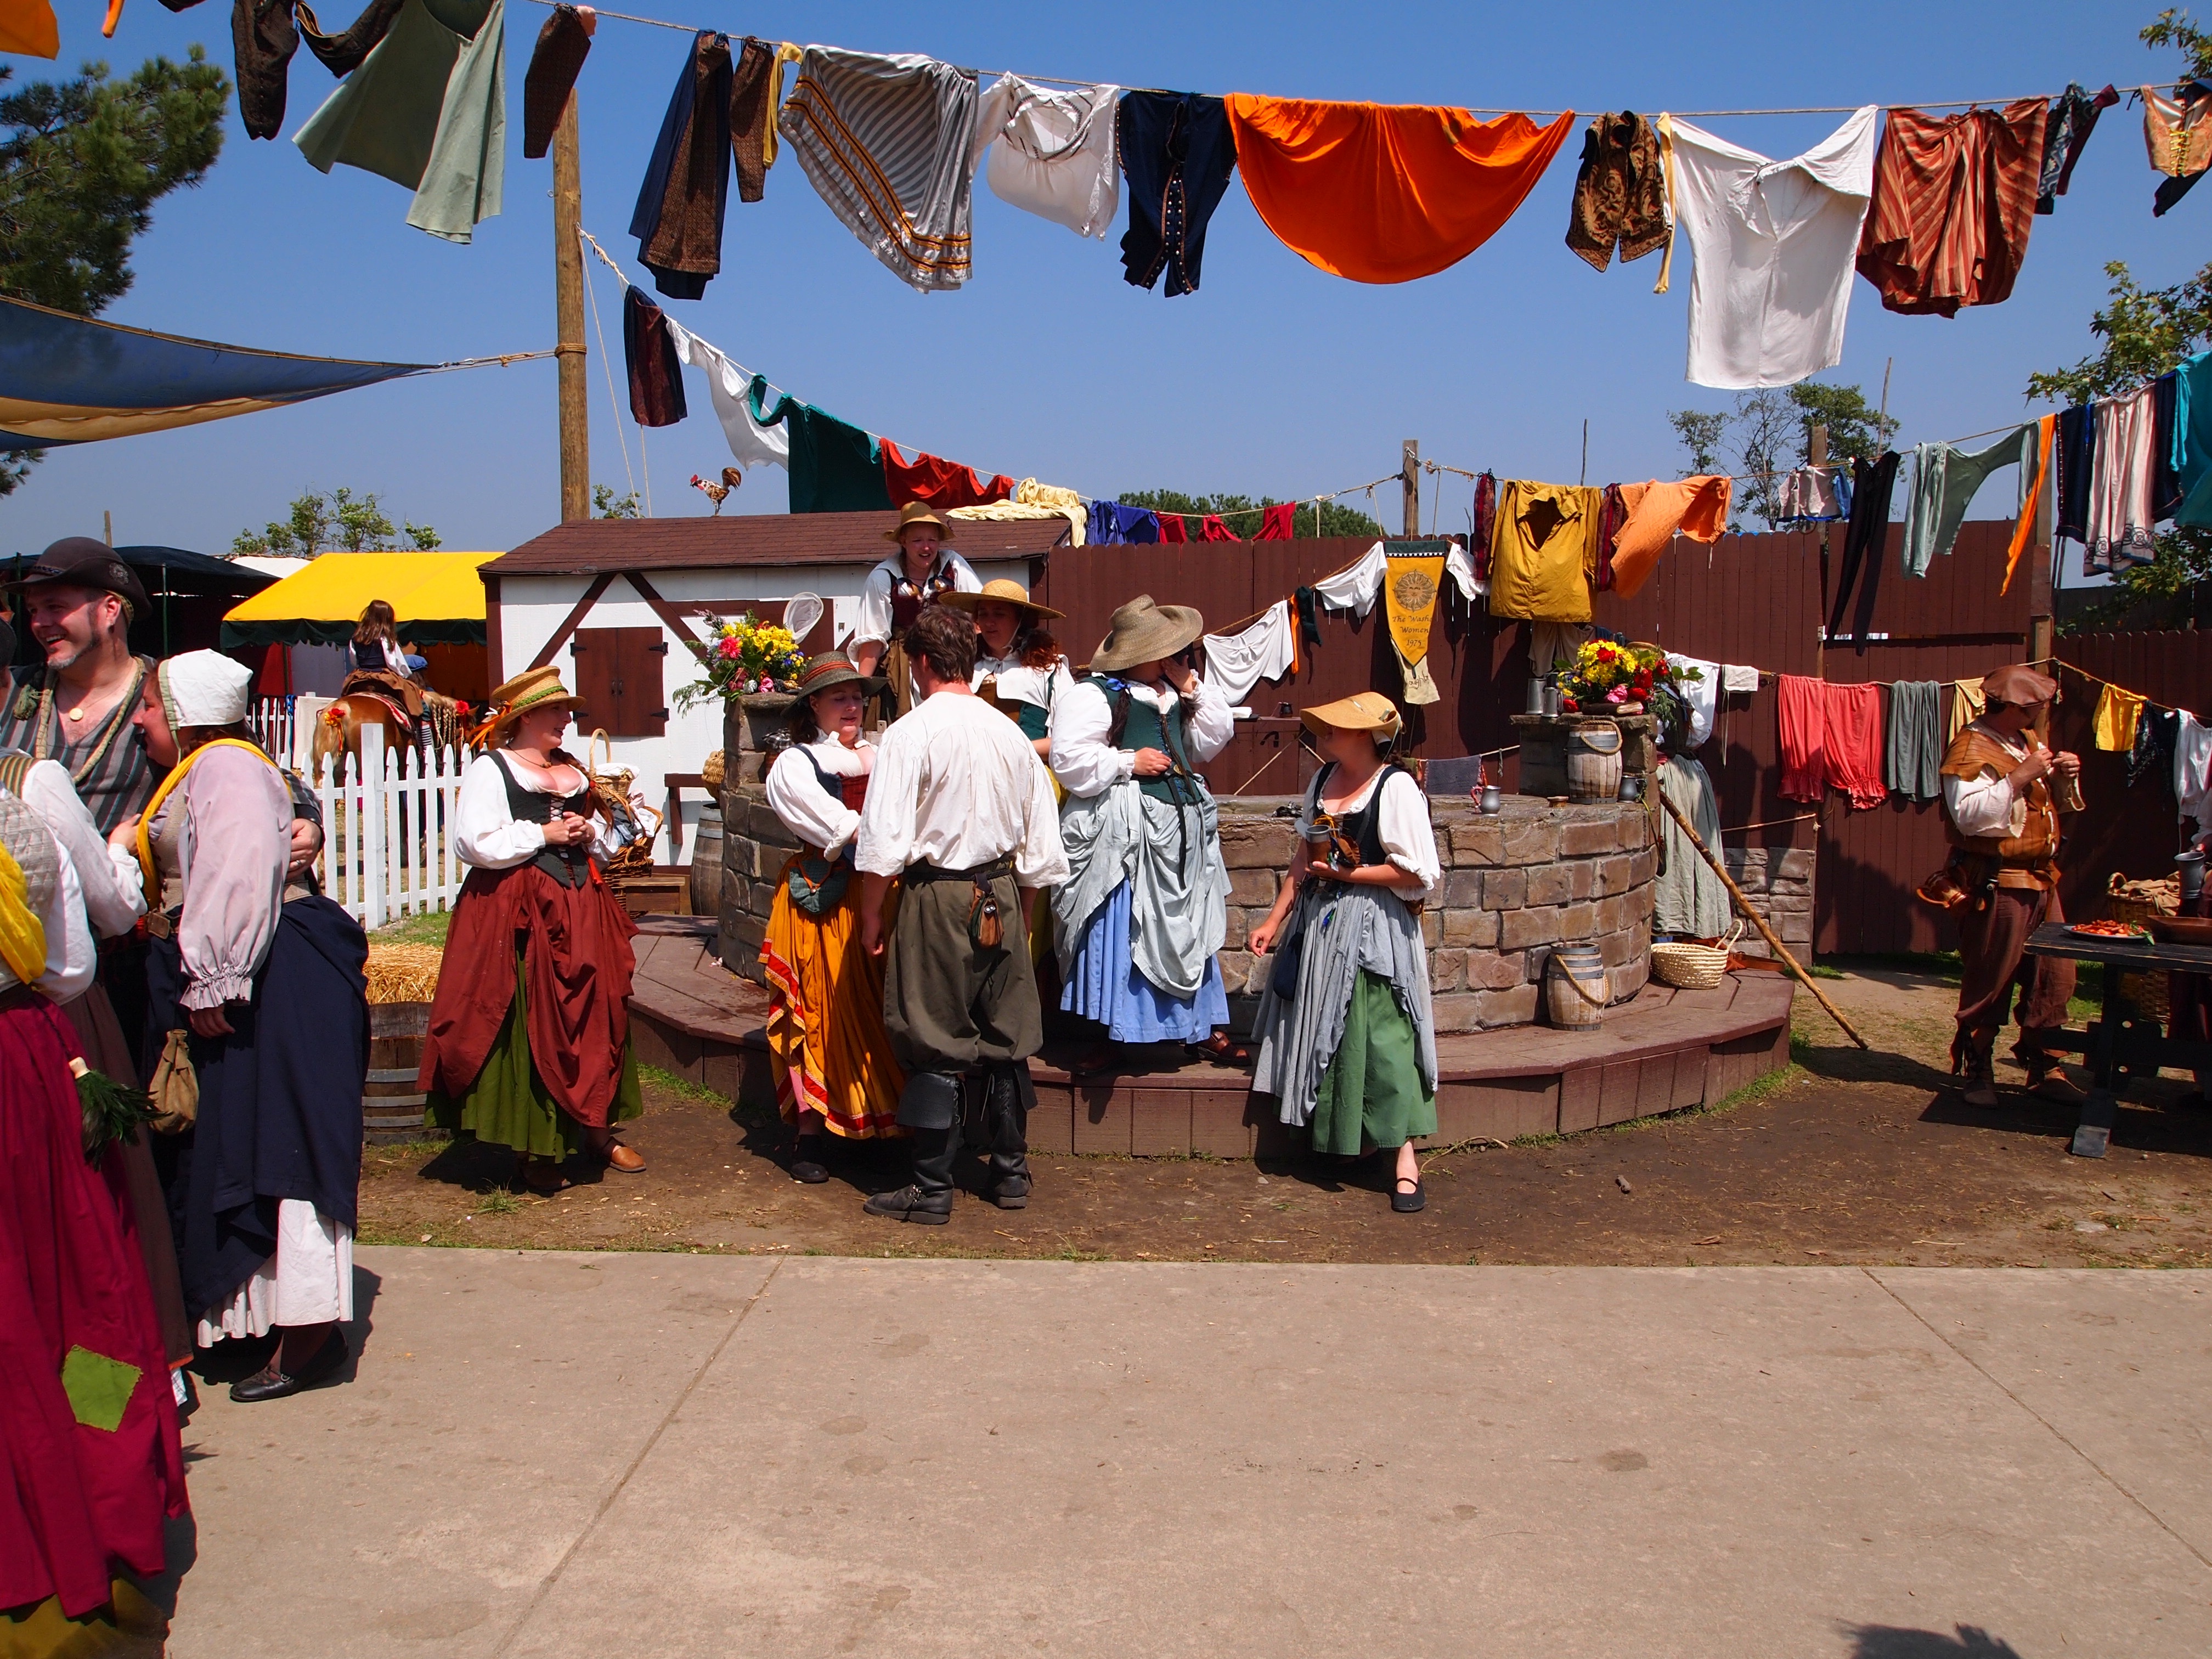
woman, market, tourism, public space, festival, renaissance, tradition, fair, renaissance faire